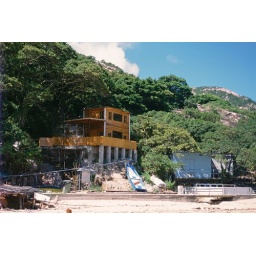
small wooden house in Po Toi Island